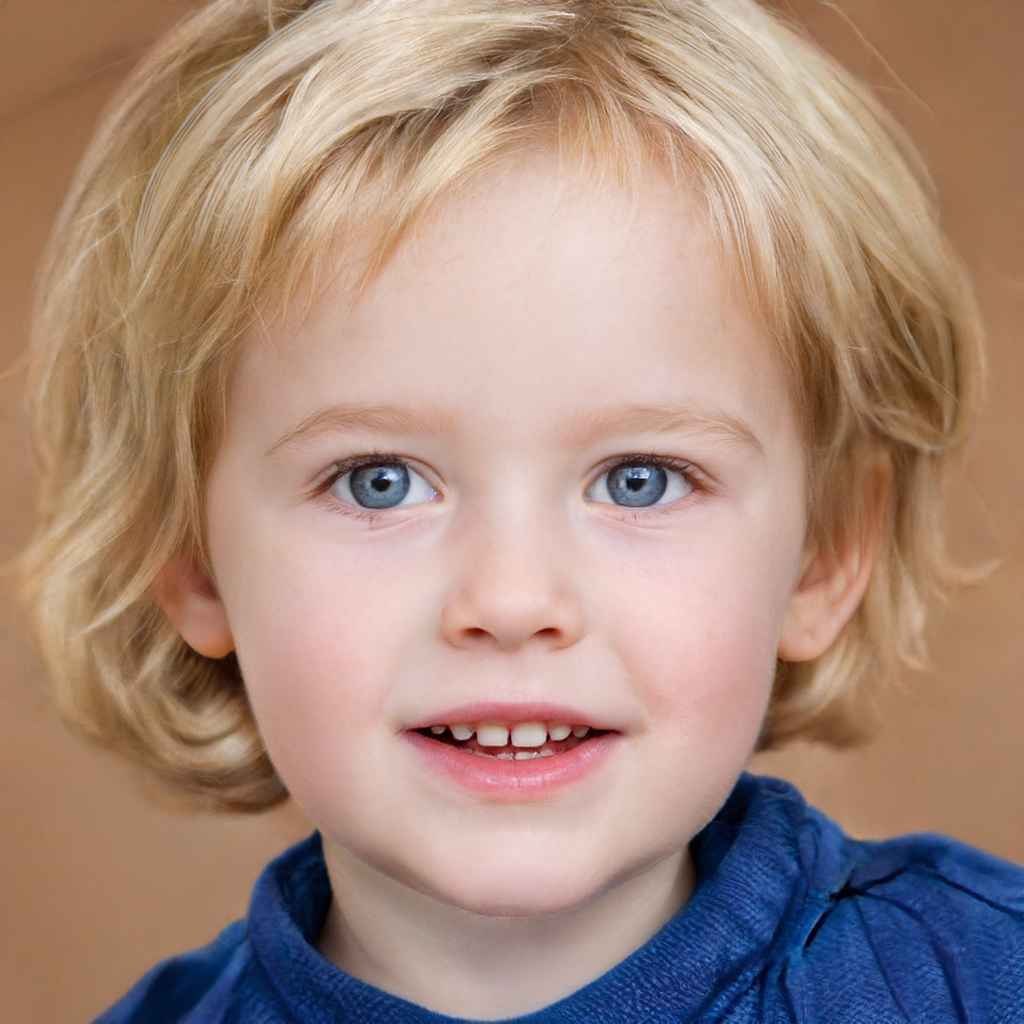
Gender: Female